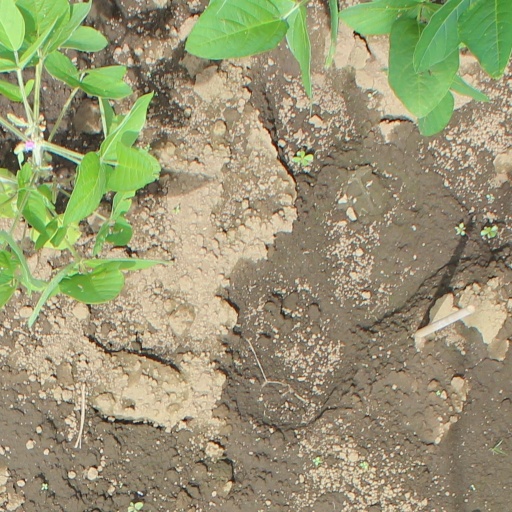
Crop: soybean